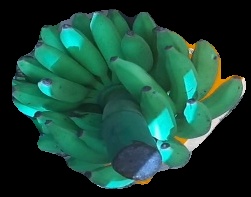
Variety: elakki-bale
Grade: grade2